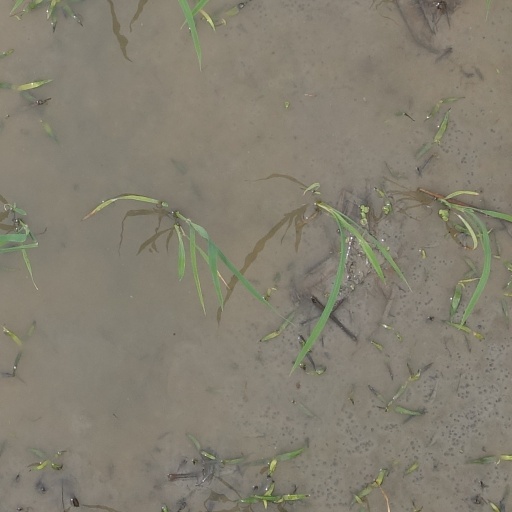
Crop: rice